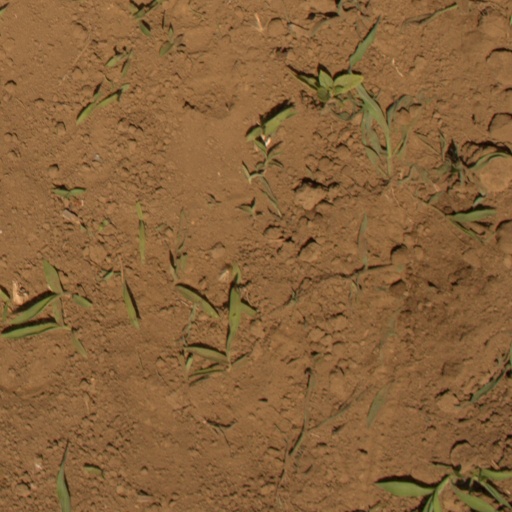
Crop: Jerusalem artichoke